Long gu

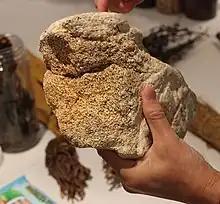
A chunk of long gu (fossil mammalian bone)

Long gu are generally mammal fossils, petrified wood, or even oracle bones. Animals which can be identified as long gu include rhinoceros, bears, hipparion, stegodon, hyena, mastodon, orangutan, porcupine, and giant panda.